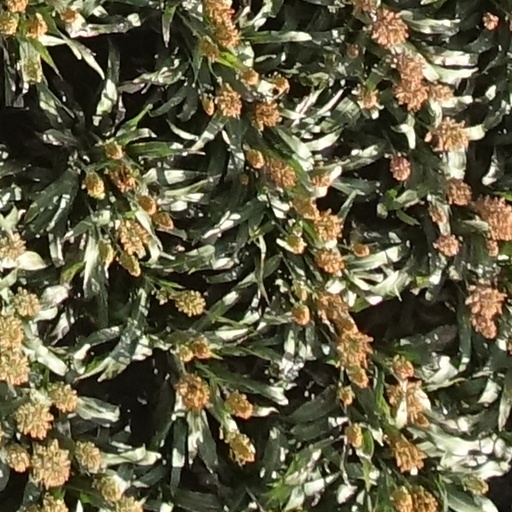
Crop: sorghum